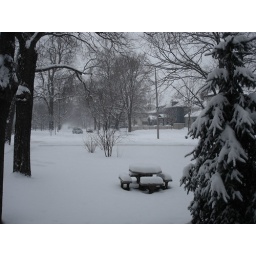
Here's a car sliding around this street over by the hospital.